Andrés Segovia

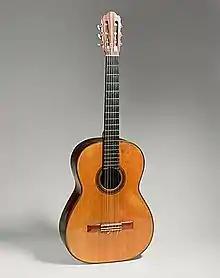
Guitar by Hermann Hauser, 1937, Munich, Germany. Concert guitar of Andrés Segovia's from 1937 until 1962. Gift of Emilita Segovia, Marquesa of Salobreña, 1986 (1986.353.1). Housed in the Metropolitan Museum of Art.

In 1923, Segovia visited Mexico for the first time. There Manuel Ponce was so impressed with the concert that he wrote a review in "El Universal". Later Ponce went on to write many works for Segovia, including numerous sonatas.